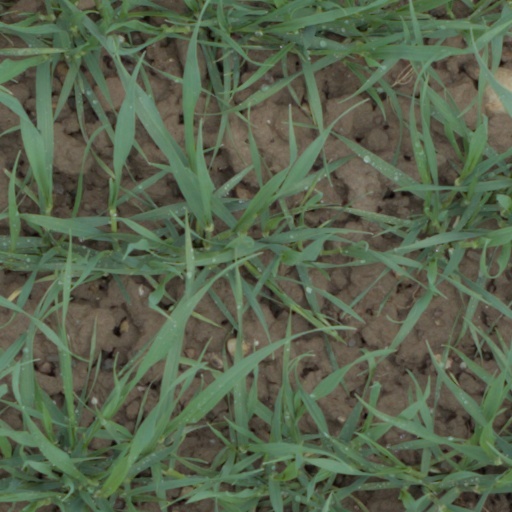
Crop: wheat